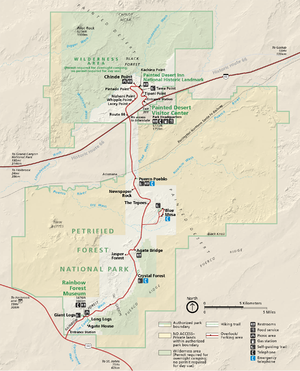
Petrified Forest National Park
Kort over Nationalparken
Petrified Forest National Park er en nationalpark i delstaten Arizona i USA. Parken blev etableret 9. december 1962, og er på 378 km². Den ligger i Chinle Formation og har en stor koncentration af 225 millioner år gammelt forstenet træ. Det omgivende område, Painted Desert, har eroderet rødfarvede vulkansk klippe kaldet bentonit. Parken indeholder også kratstepper, farverige ørkenområder og golde eroderede bjergområder. Der er registreret over 600 arkæologiske fund efter tidlige bosætninger – de ældste muligvis over 8.000 år gamle.